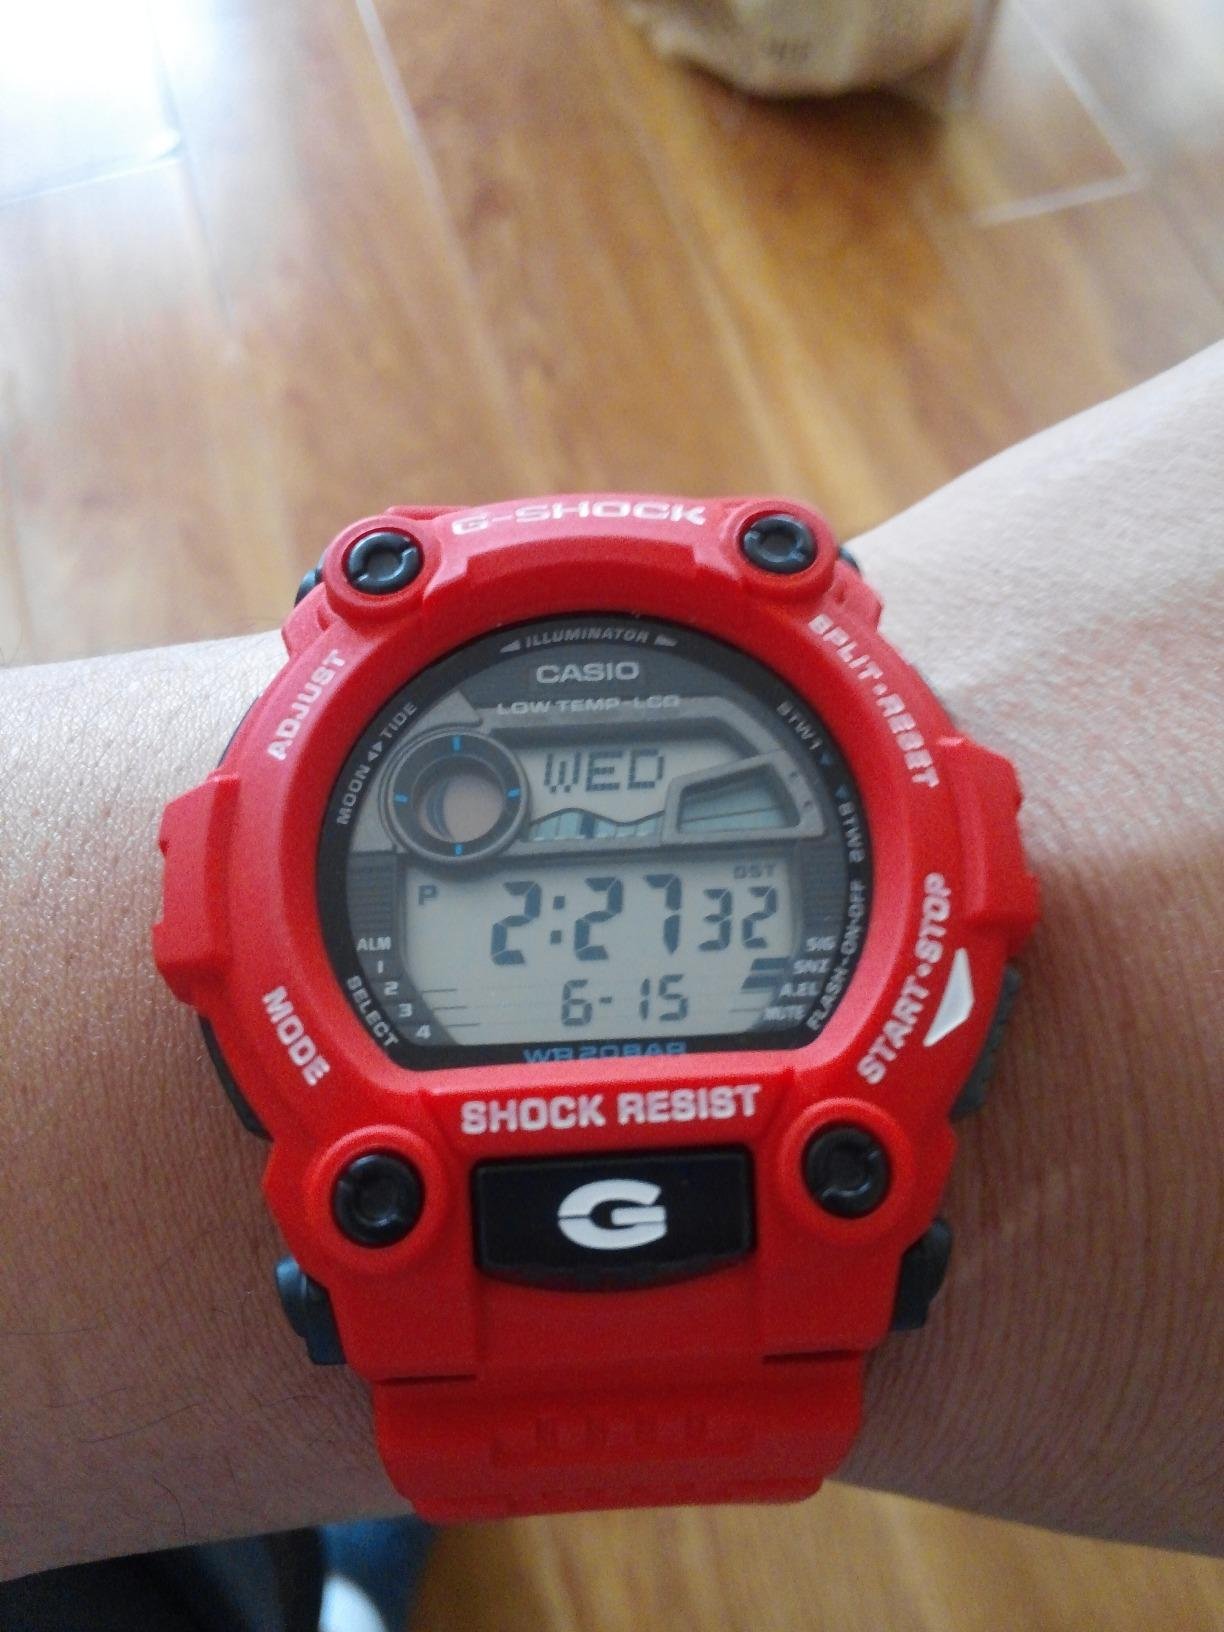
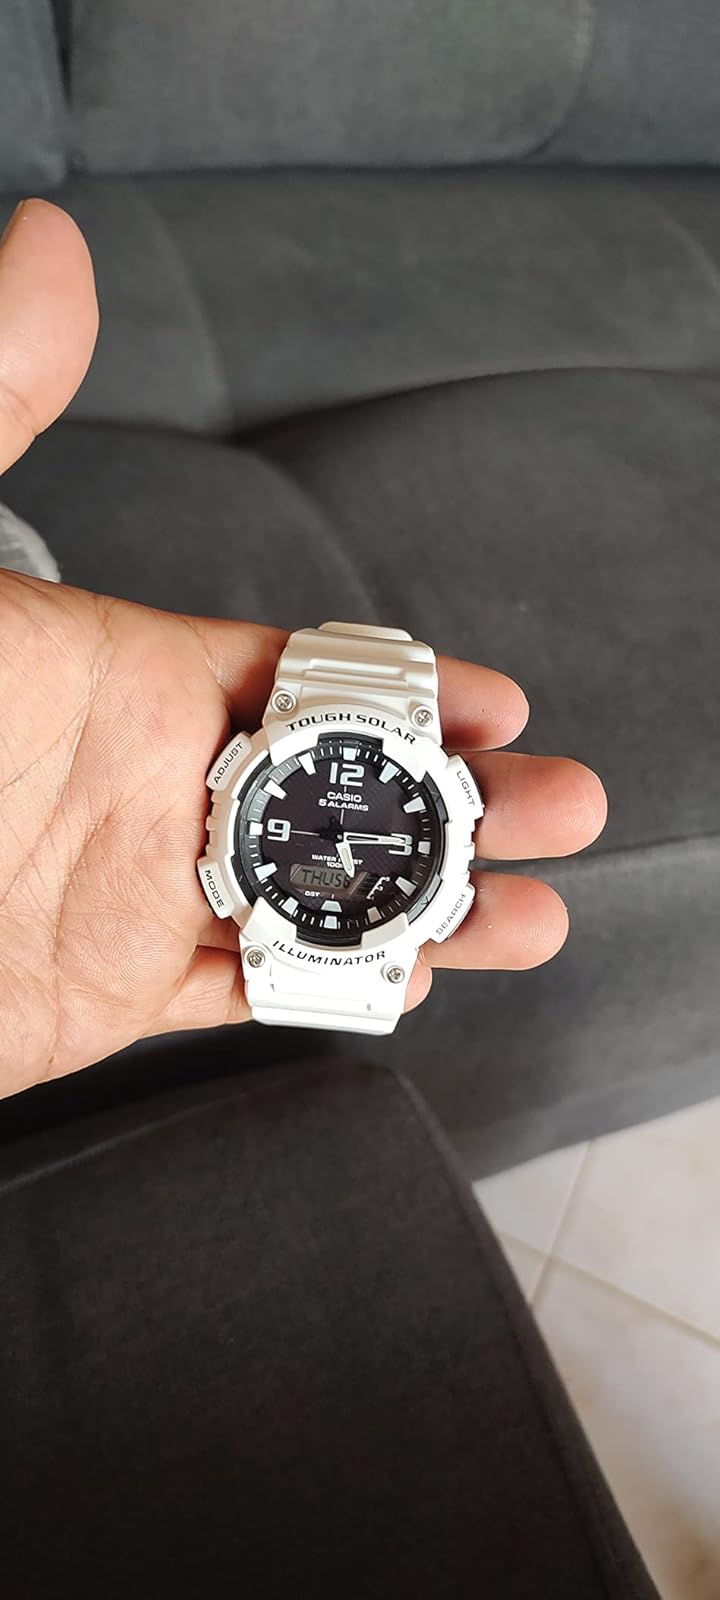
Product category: accessories_watch
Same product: no